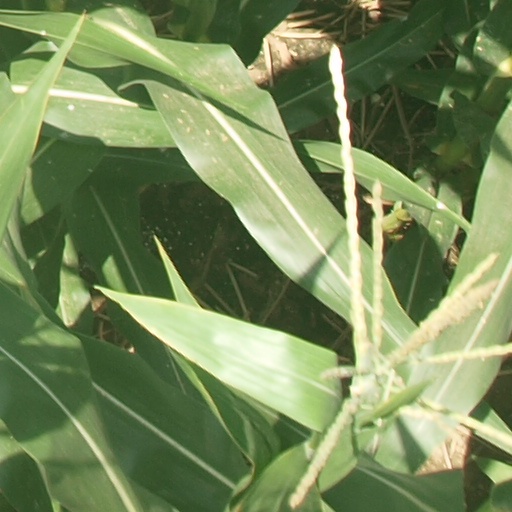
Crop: maize; corn